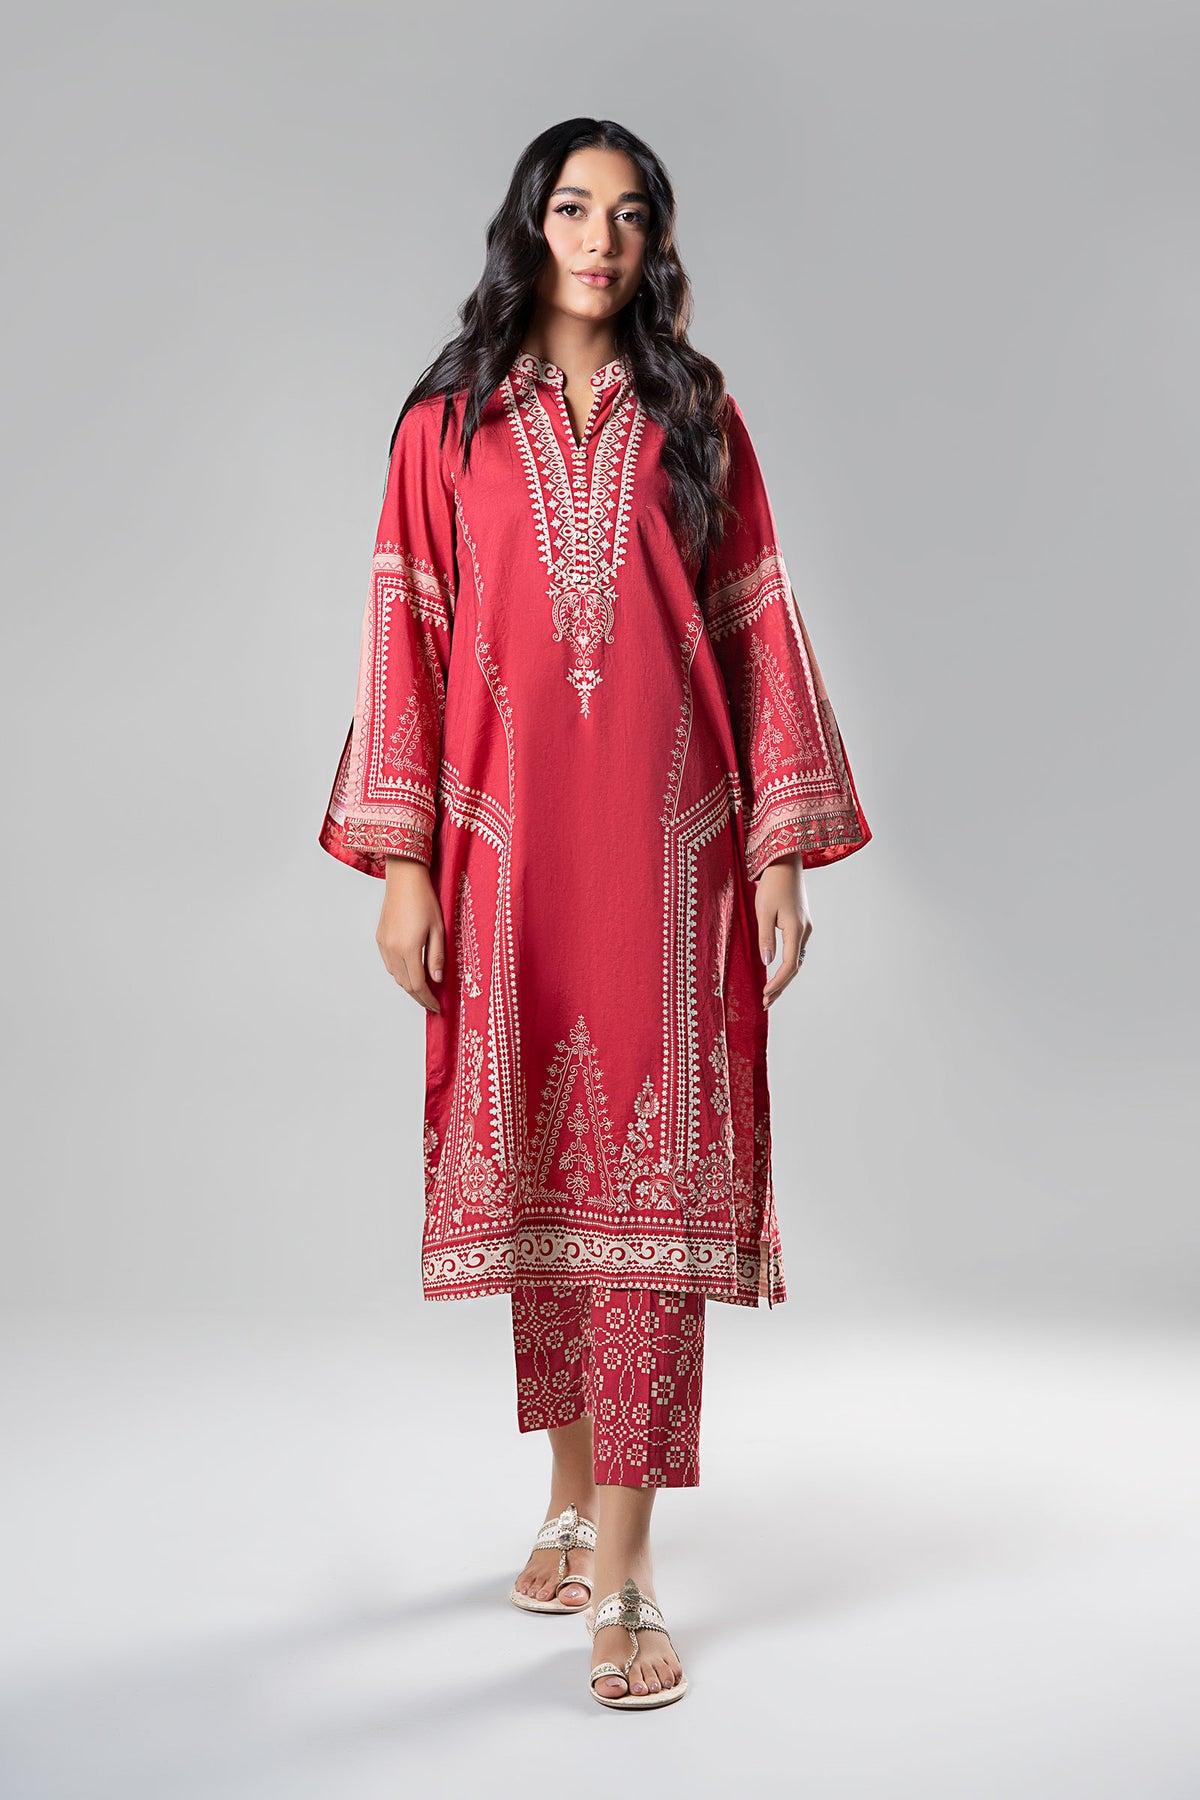
red kurta pant based suit